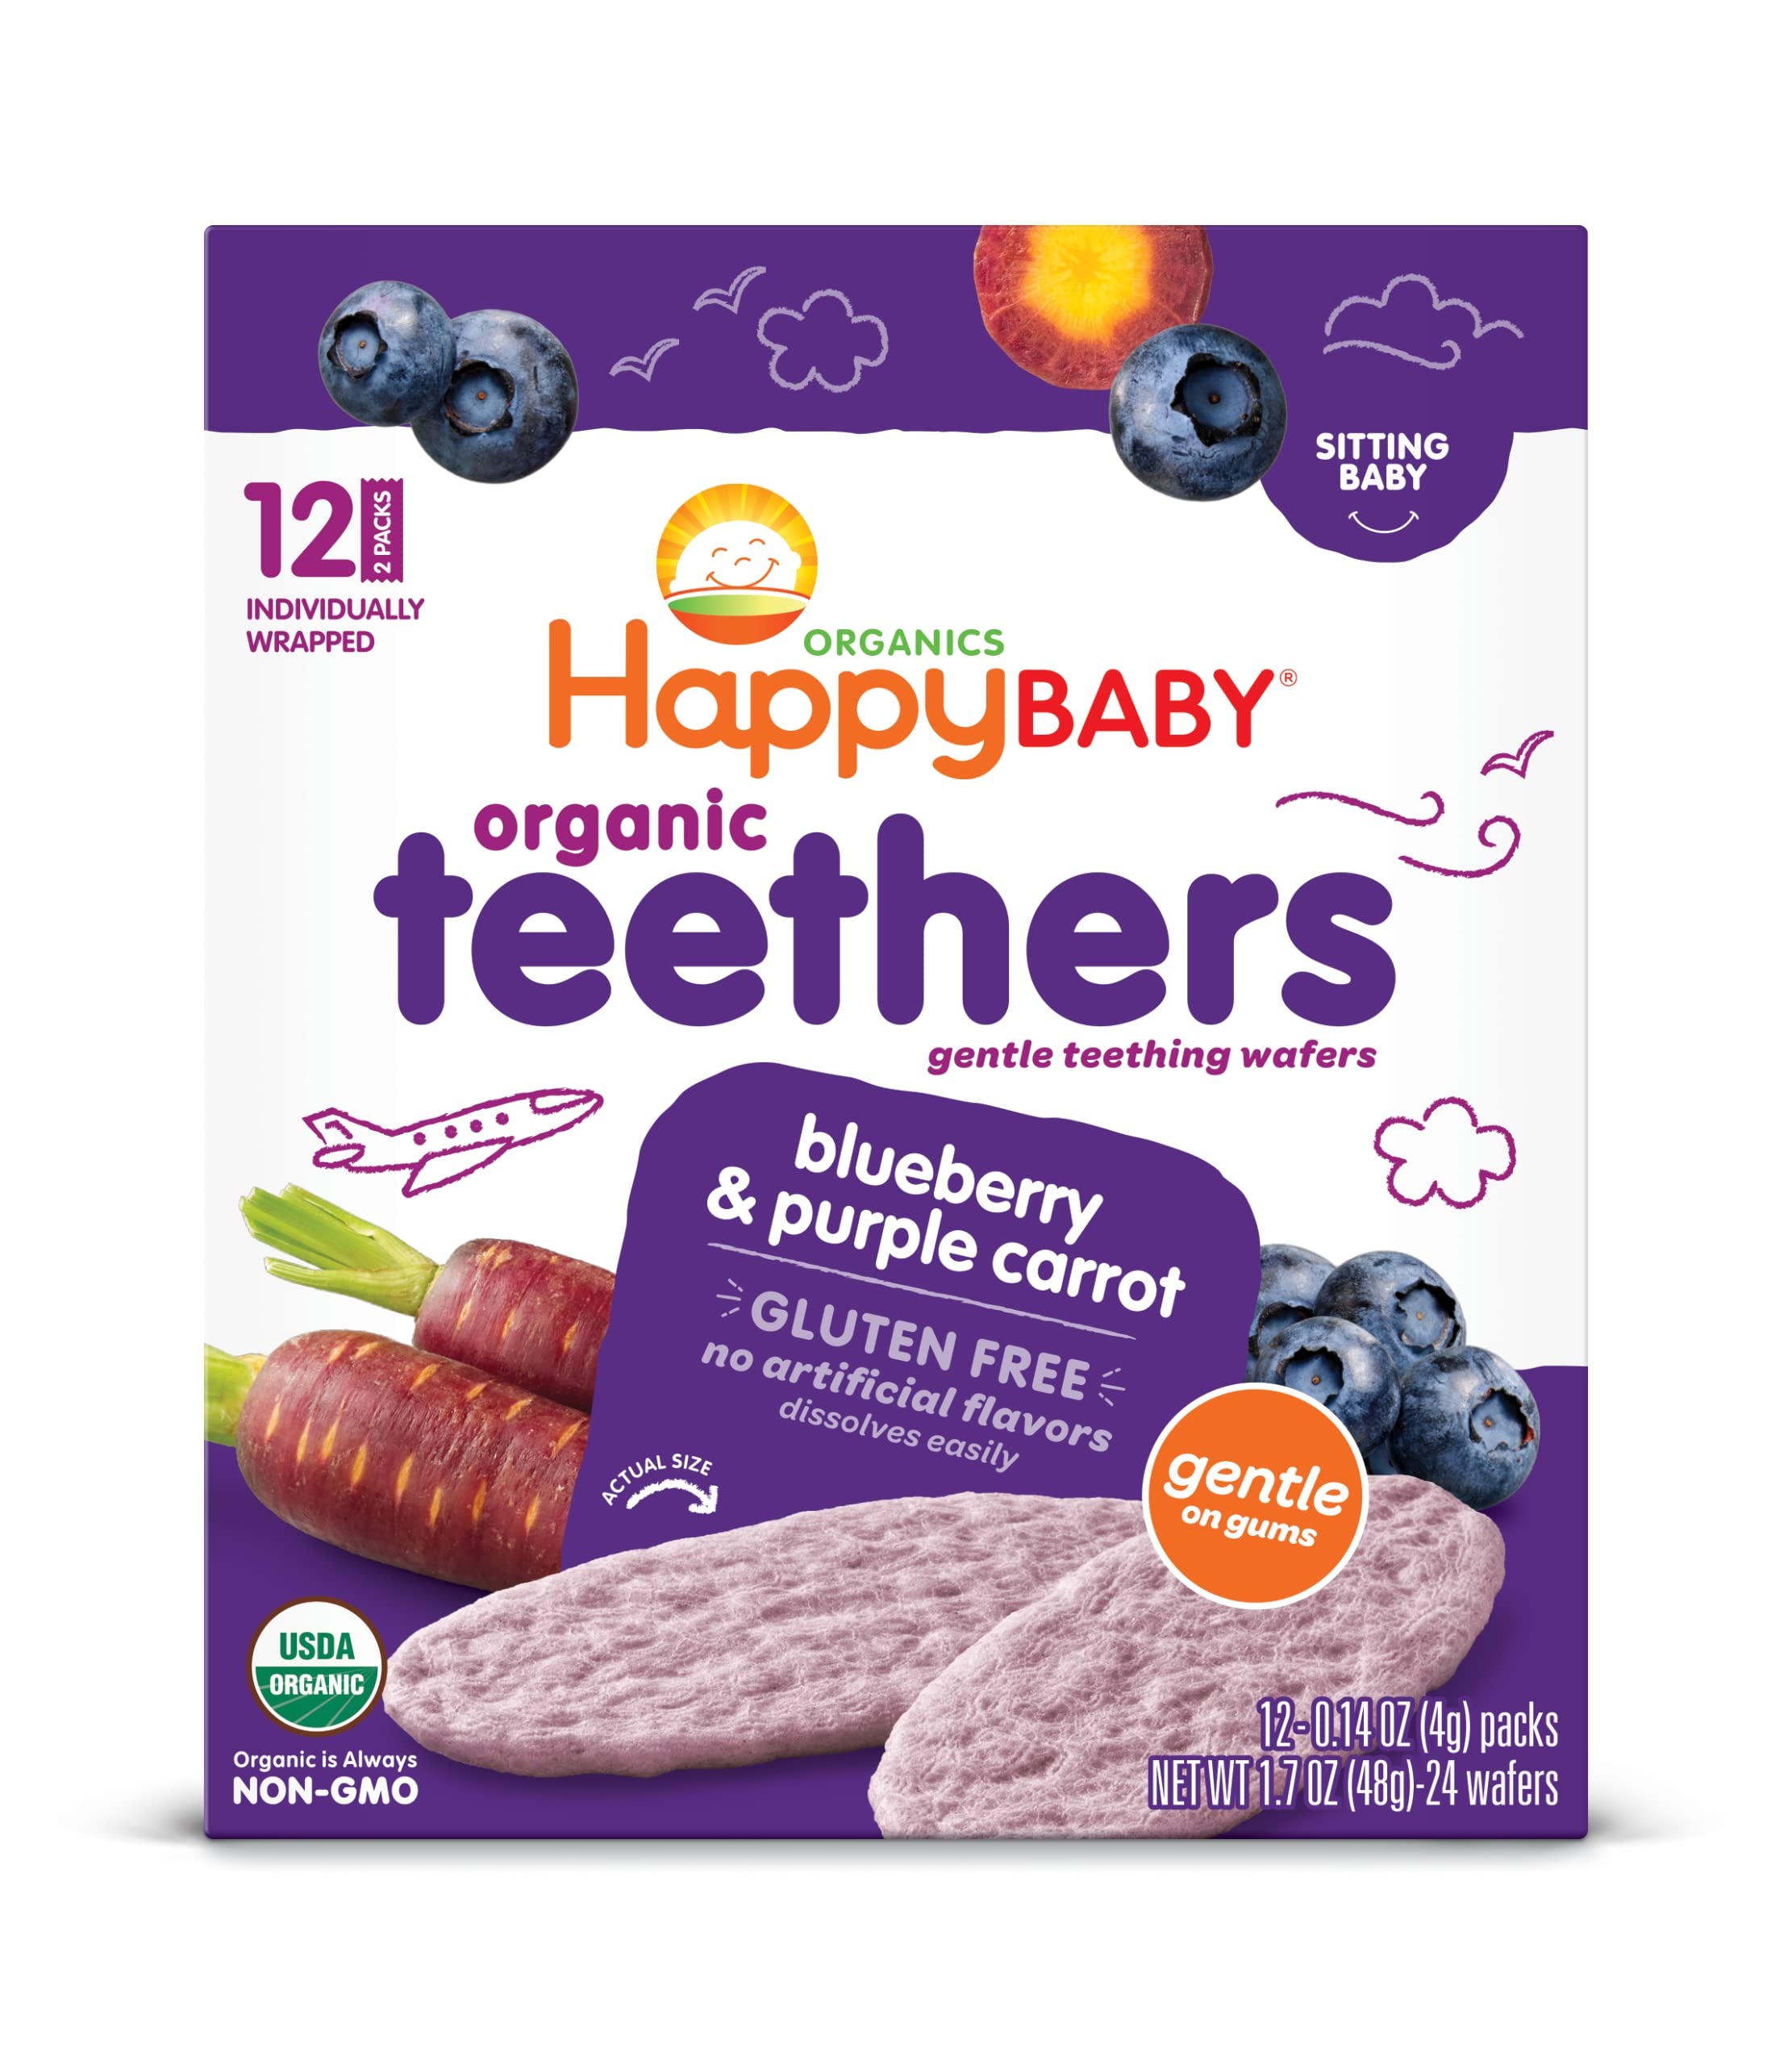
Item Name: Happy Baby Organics Baby Snacks, Gentle Teething Wafers, Gluten Free & Vegan, Blueberry & Purple Carrot, 12 Count (Pack of 6)
Bullet Point 1: THE PERFECT 1ST SNACK for Baby’s developing gums, our easily dissolving, organic teething wafers soothe and delight. They're made with jasmine rice flour, a touch of organic fruits and vegetables, and contain no artificial flavors for truly happy smiles.
Bullet Point 2: STAGE ONE EATERS: Happy Baby's line of Stage 1 baby foods are designed for your baby's sensitive palate. Made from organic fruits & vegetables, these baby food pouches are a great way to introduce your baby to solid foods & delicious, organic ingredients.
Bullet Point 3: Happy Baby: We provide organic, delicious options for your baby's nutritional journey; Happy Baby offers baby food pouches, organic cereals, teething wafers, baby snacks and more made for your little one
Bullet Point 4: MINDFULLY MADE: We develop premium organic recipes perfectly matched with your child's age and stage. Explore our snacks & meals for growing babies, toddlers & kids, from baby food pouches to freeze-dried yogurt treats, organic cereals & toddler snacks.
Bullet Point 5: Happy Family Organics: We are on a mission to change the trajectory of children's health through nutrition; We provide age and stage appropriate premium organic food products for baby, tot, kid, and mama
Value: 10.2
Unit: Ounce

Price: 5.54